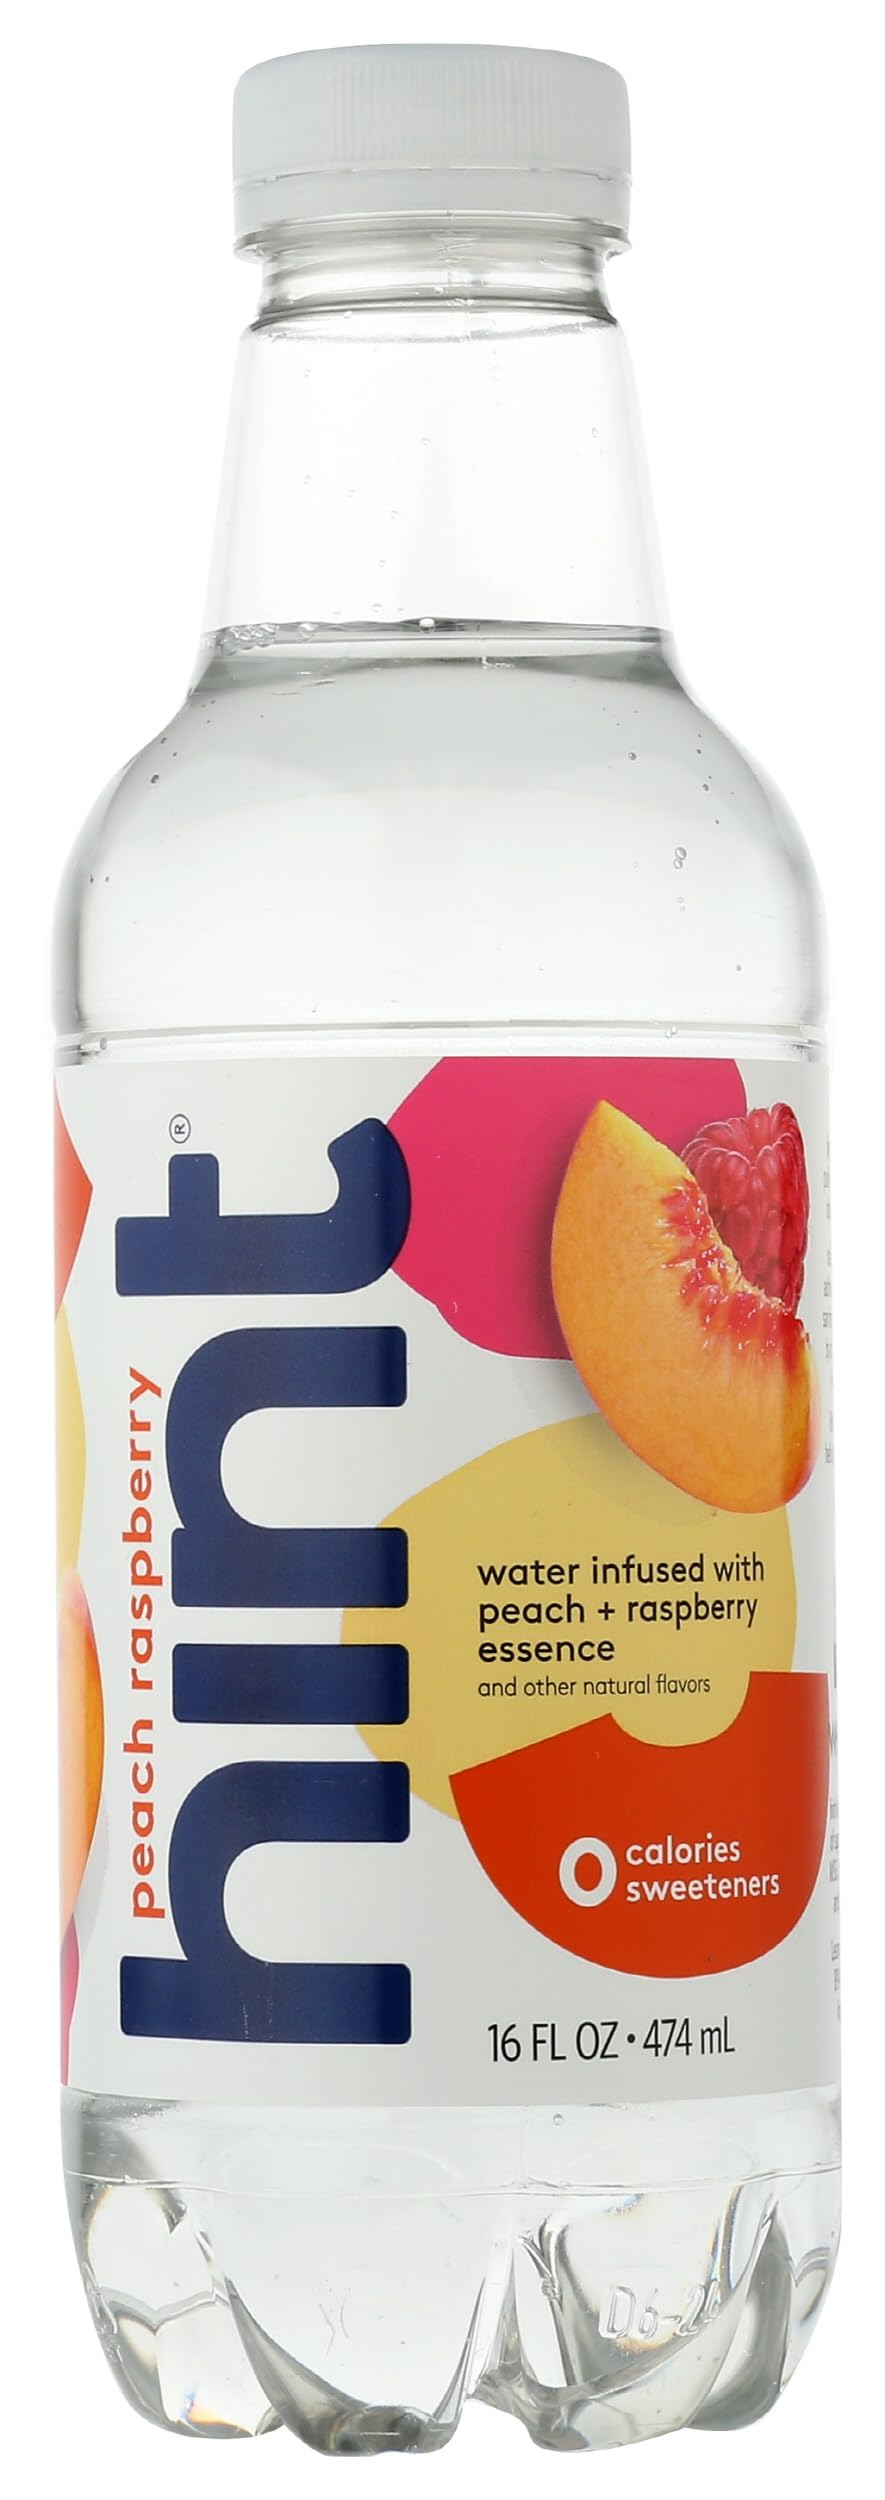
Item Name: Hint Peach & Raspberry Flavored Water, Zero Diet Sweeteners, 16 Fluid Ounces (Pack Of 12)
Bullet Point: Hint Peach & Raspberry Flavored Water, Zero Diet Sweeteners, 16 Fluid Ounces (Pack Of 12)
Value: 192.0
Unit: Fl Oz

Price: 1.89